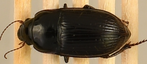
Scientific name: Euryderus grossus
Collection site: Central Plains Experimental Range NEON (CPER), plot CPER_003